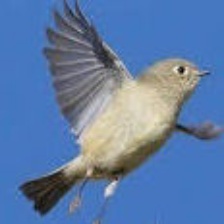
Species: RUBY CROWNED KINGLET
Scientific name: REGULUS CALENDULA